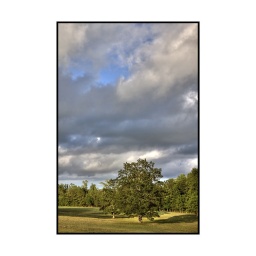
I liked the last light hitting the oak trees in the field and the clouds.